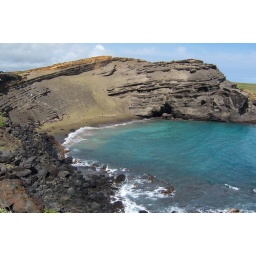
Green sand beach in Hawai'i, composed mostly of olivine.